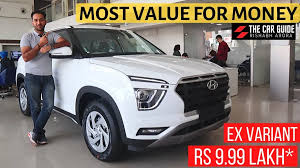
Label: noambulance